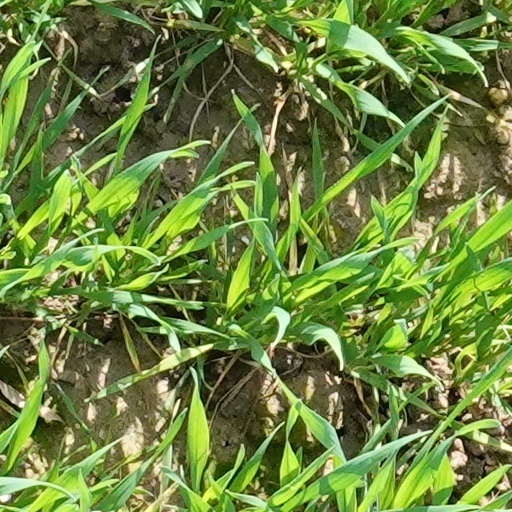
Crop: wheat